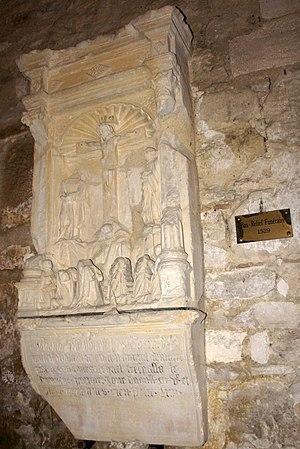
en l'église du village.
L'église de Coulommes-la-Montagne se trouve être dédiée à Remi de Reims et est en Champagne-Ardenne.